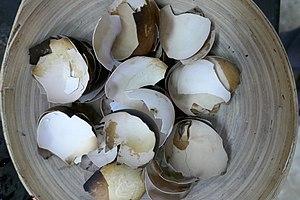
Art traditionnel vietnamien dans un atelier de Hanoi